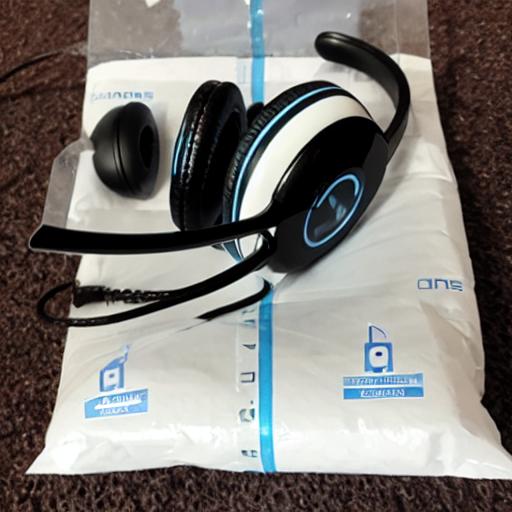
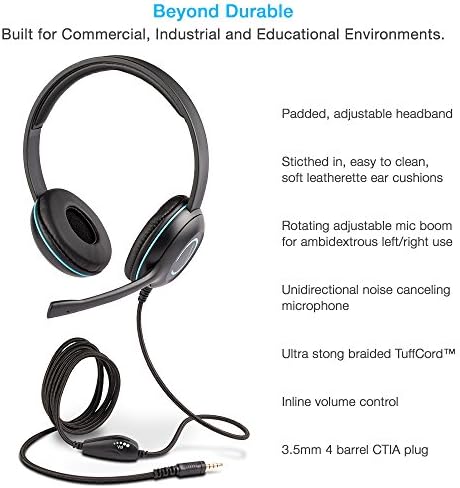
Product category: headphones
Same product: no